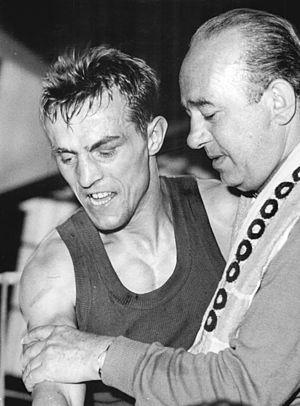
Heinz Schulz est un boxeur allemand né le 5 janvier 1935 à Bernbourg.